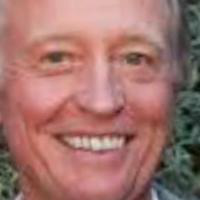
Age group: age 56-65